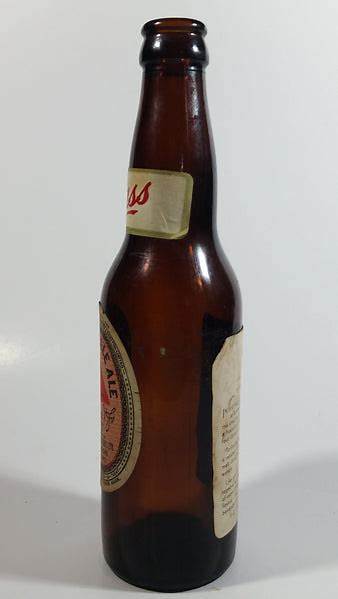
Label: glass